Vladimir Kozlov

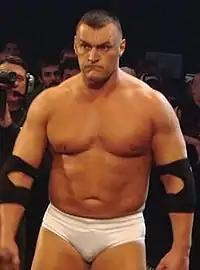
Kozlov on "SmackDown" in 2008

In the following weeks, as Kozlov continued to easily win matches, he began demanding "better competition". On the September 12 episode of "SmackDown", he started to seek that competition, attacking Jeff Hardy. Over the following weeks, Kozlov would continue attacking both Hardy and the WWE Champion Triple H, eventually starting a loose feud between the three of them over the WWE Championship. On the November 7 episode of "SmackDown", Kozlov earned a match against Triple H for the WWE title at Survivor Series after defeating The Undertaker by disqualification after he was attacked by Jeff Hardy. The match was originally intended to include Kozlov, Jeff Hardy, and Triple H, although Hardy was removed due to a storyline injury. The result of this was the addition of Edge to the match while it was in progress, and ultimately Edge would go on to pin Triple H and win the title.